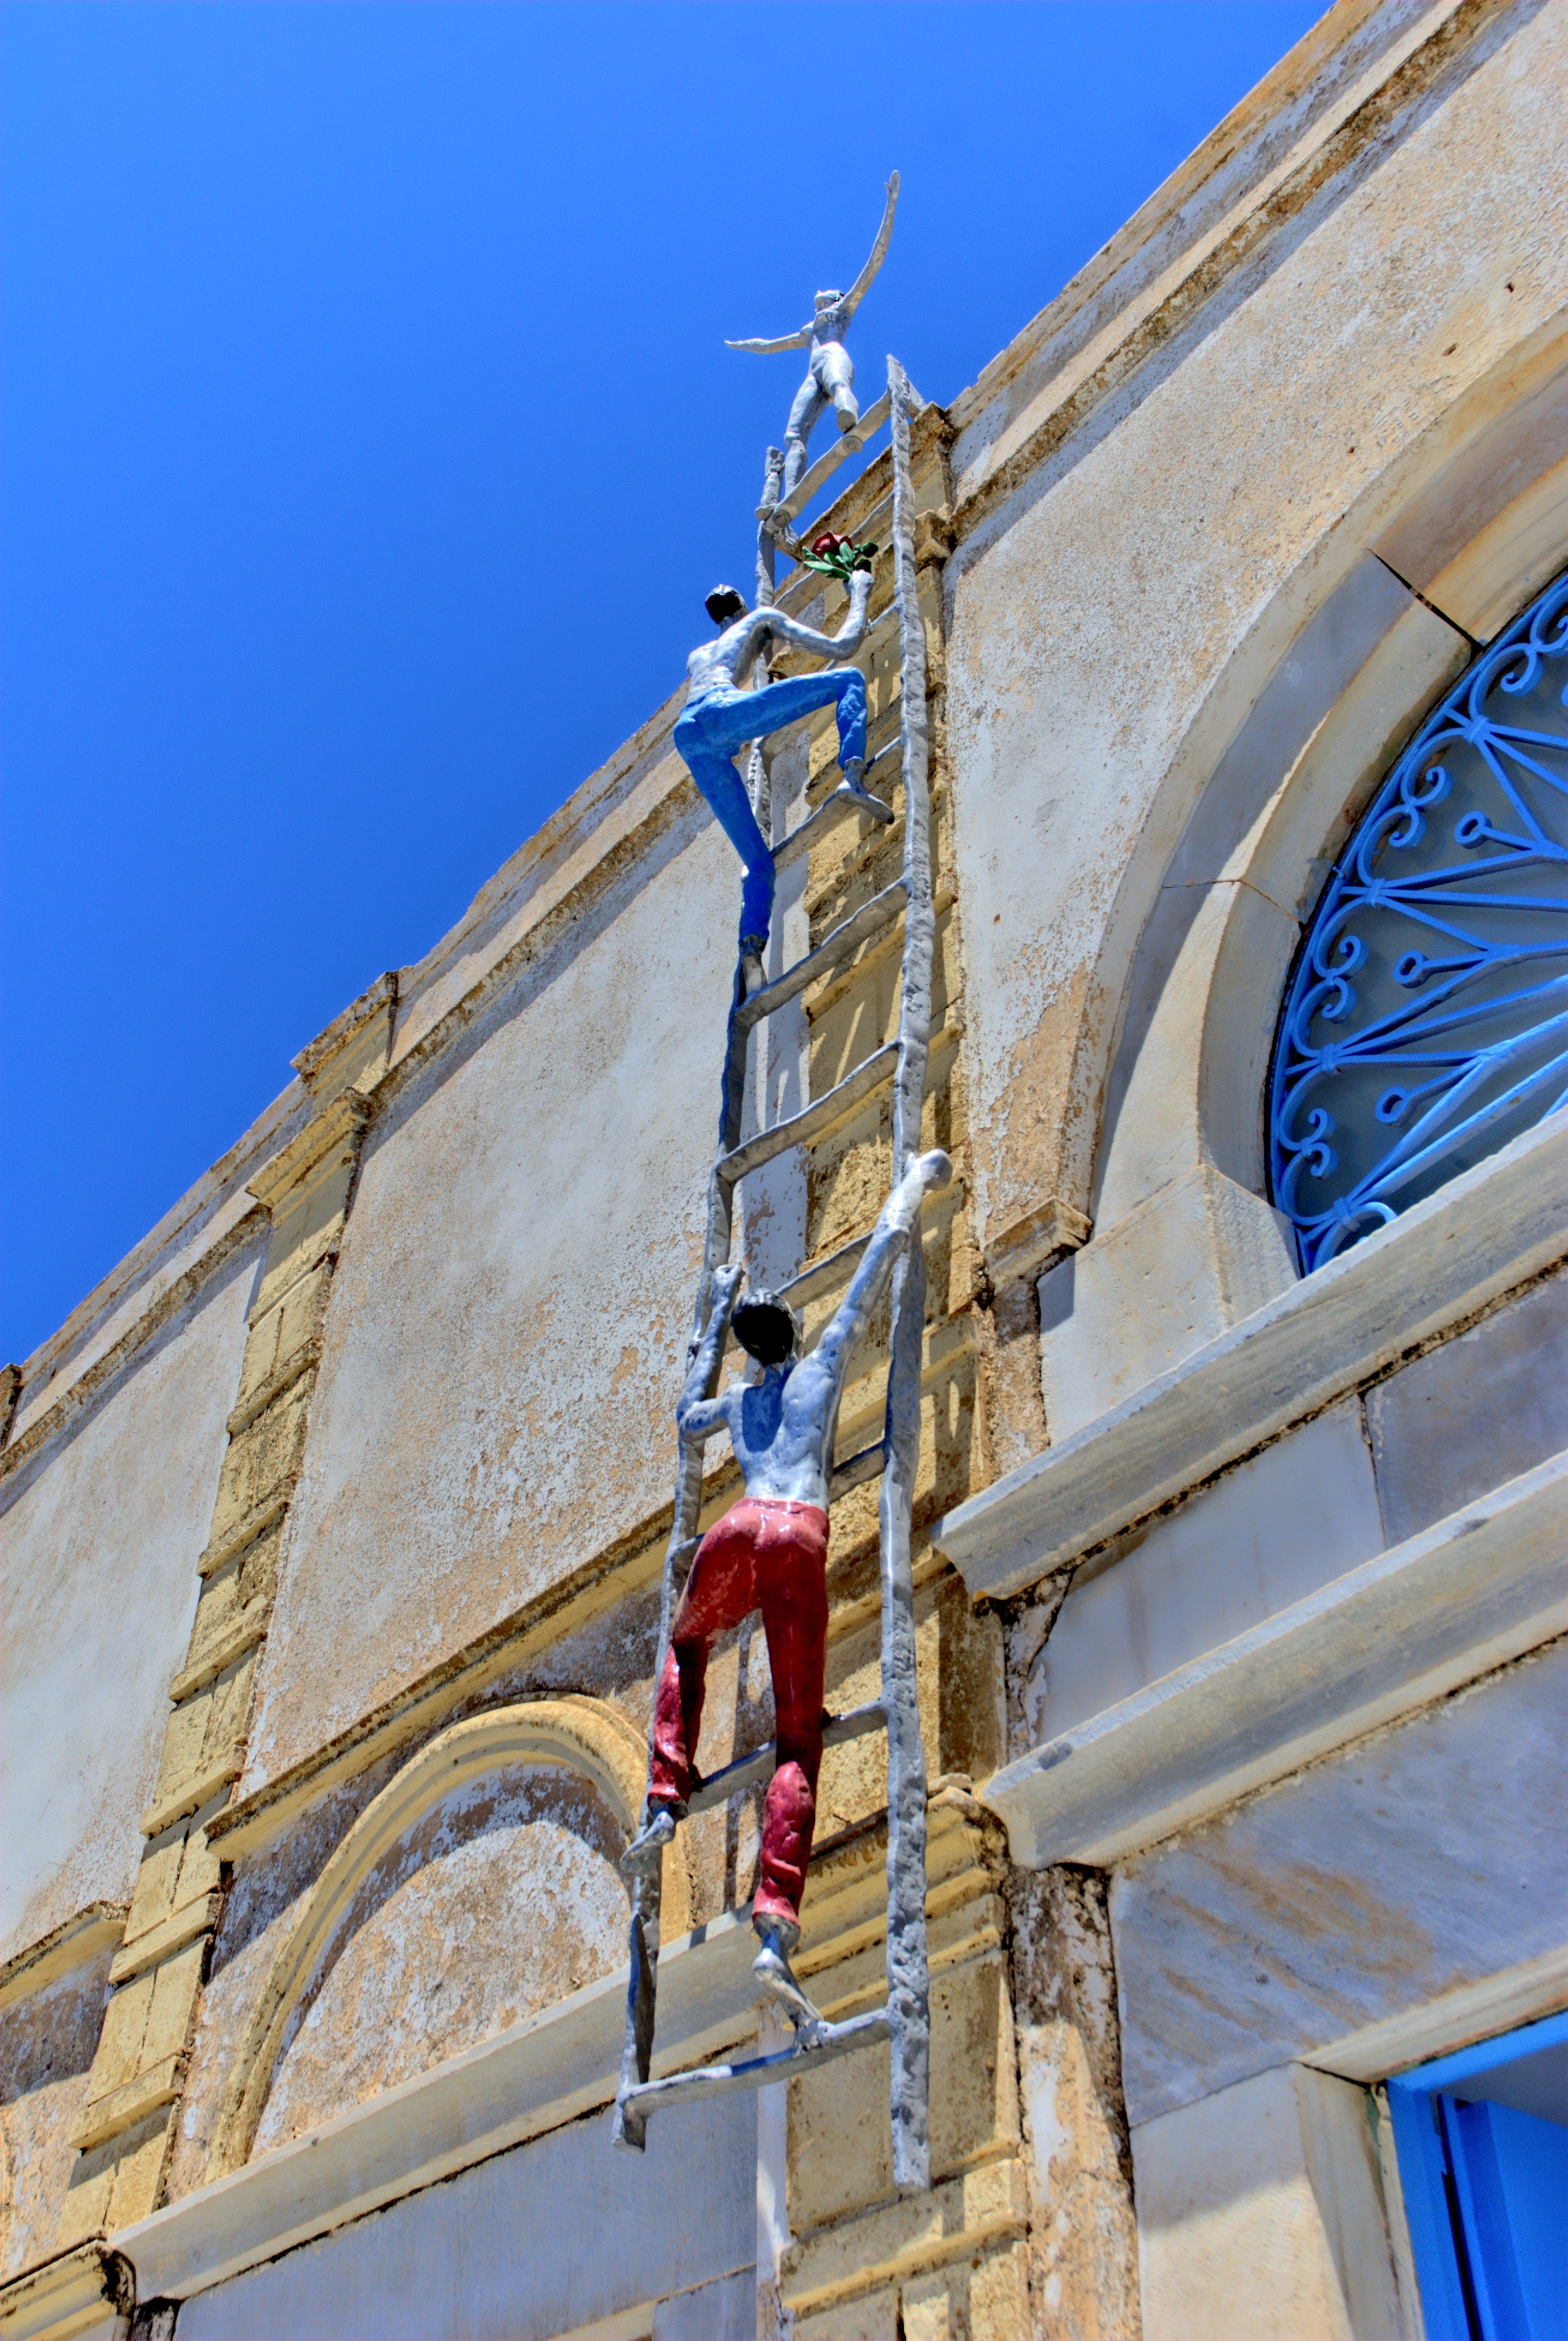
beach, landscape, sea, water, nature, architecture, structure, roof, wall, summer, holiday, landmark, facade, blue, church, place of worship, santorini, holidays, greece, the sun, the coast, urban area